Environmental impact of nuclear power

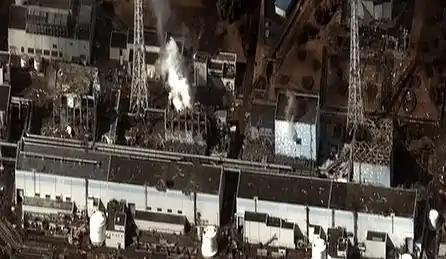
Following the 2011 Japanese Fukushima nuclear disaster, authorities shut down the nation's 54 nuclear power plants. As of 2013, the Fukushima site remains highly radioactive, with some 160,000 evacuees still living in temporary housing, and some land will be unfarmable for centuries. The difficult cleanup job will take 40 or more years, and cost tens of billions of dollars.

In March 2011, an earthquake and tsunami caused damage that led to explosions and partial meltdowns at the Fukushima I Nuclear Power Plant in Japan.